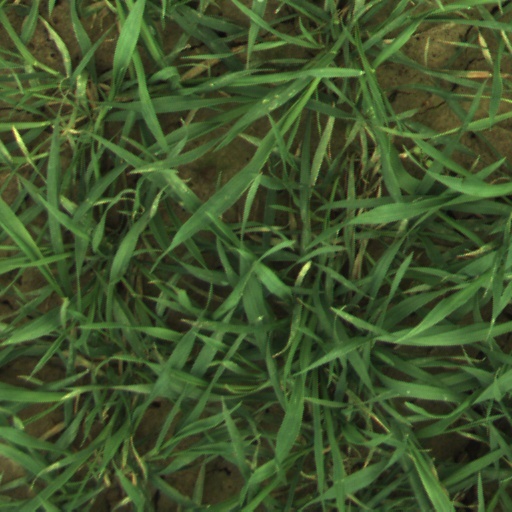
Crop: wheat